Matt Dillahunty

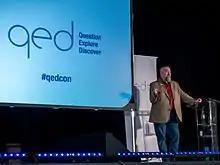
Dillahunty at QED 2015, a skeptical conference in Manchester

Advocacy of the primacy of skepticism is another of Dillahunty's recurring themes. He said at the American Atheists convention in Austin in 2013 that the closest thing he has to a motto is "to believe as many true things and as few false things as possible," taking his inspiration from David Hume. In the same lecture, he said that being a skeptic is the most important identifier of who he is. In addition, Dillahunty said that skepticism has something to say about untested religious claims, and that philosophical skepticism will lead to atheism. He sees atheism as a subset of skepticism, and he does not see why skepticism should not address religious claims, something that has become a point of controversy in the skeptic community.